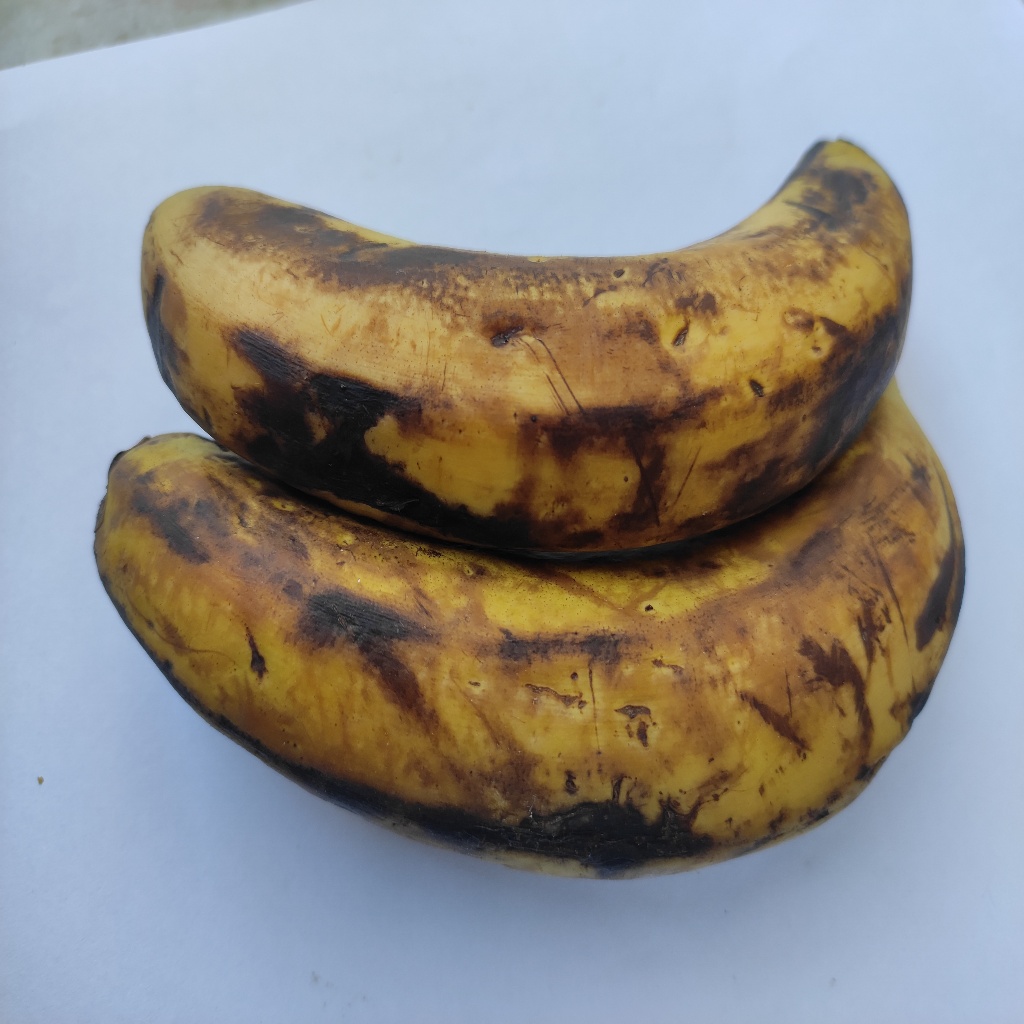
Crop: banana
Quality class: Defect